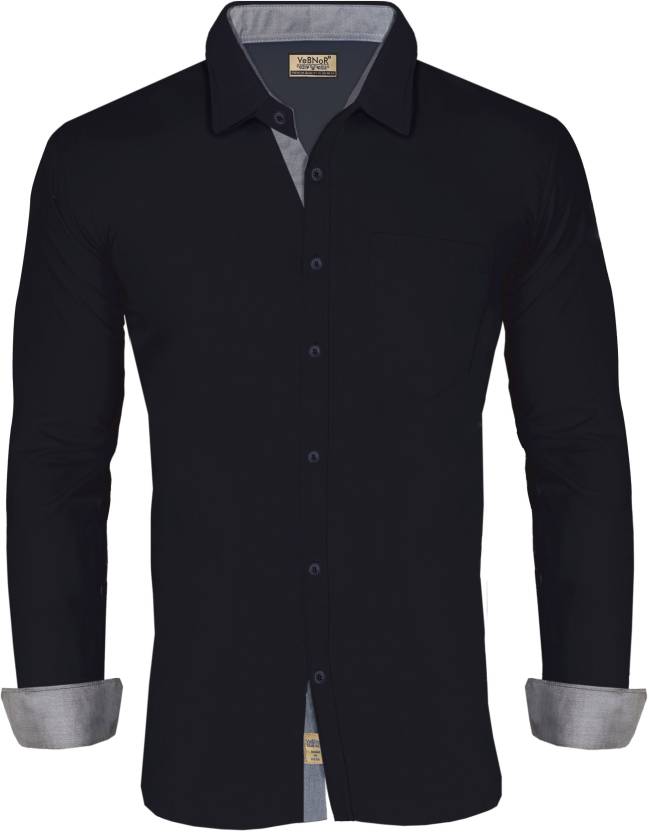
Product: Men Regular Fit Solid Spread Collar Casual Shirt
Price: ₹339
Colors: Black
Pattern: Solid
Description: This shirt for men is one of the top selling product from premium quality casual shirts collection exclusively manufactured by VeBNoR brand. Long lasting fabric and trendy colors make it evergreen for casual and formal usage. You can use it on jeans as well as it is appropriate as formal office wear. Acurate stitching by skilled workers gives it authentic classic look. You will love to wear it for multi purpose use as shirts boys men, shirt for men look, shirts for men stylish, casual shirt, shirts for men stylish look branded
Other details: shirt for men